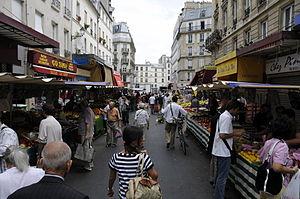
Le marché d'Aligre est un marché ""public"" situé sur la rue d'Aligre et la place d'Aligre, Paris"
Le quartier d’Aligre est un quartier historique et populaire de Paris situé dans le 12ᵉ arrondissement. Il est plus ou moins inscrit dans le quartier administratif des Quinze-Vingts.
Le marché d’Aligre se déroule tous les matins sauf le lundi place d'Aligre et rue d'Aligre, dans le 12ᵉ arrondissement de Paris.